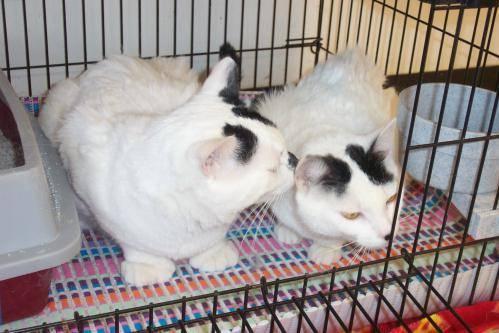
cat